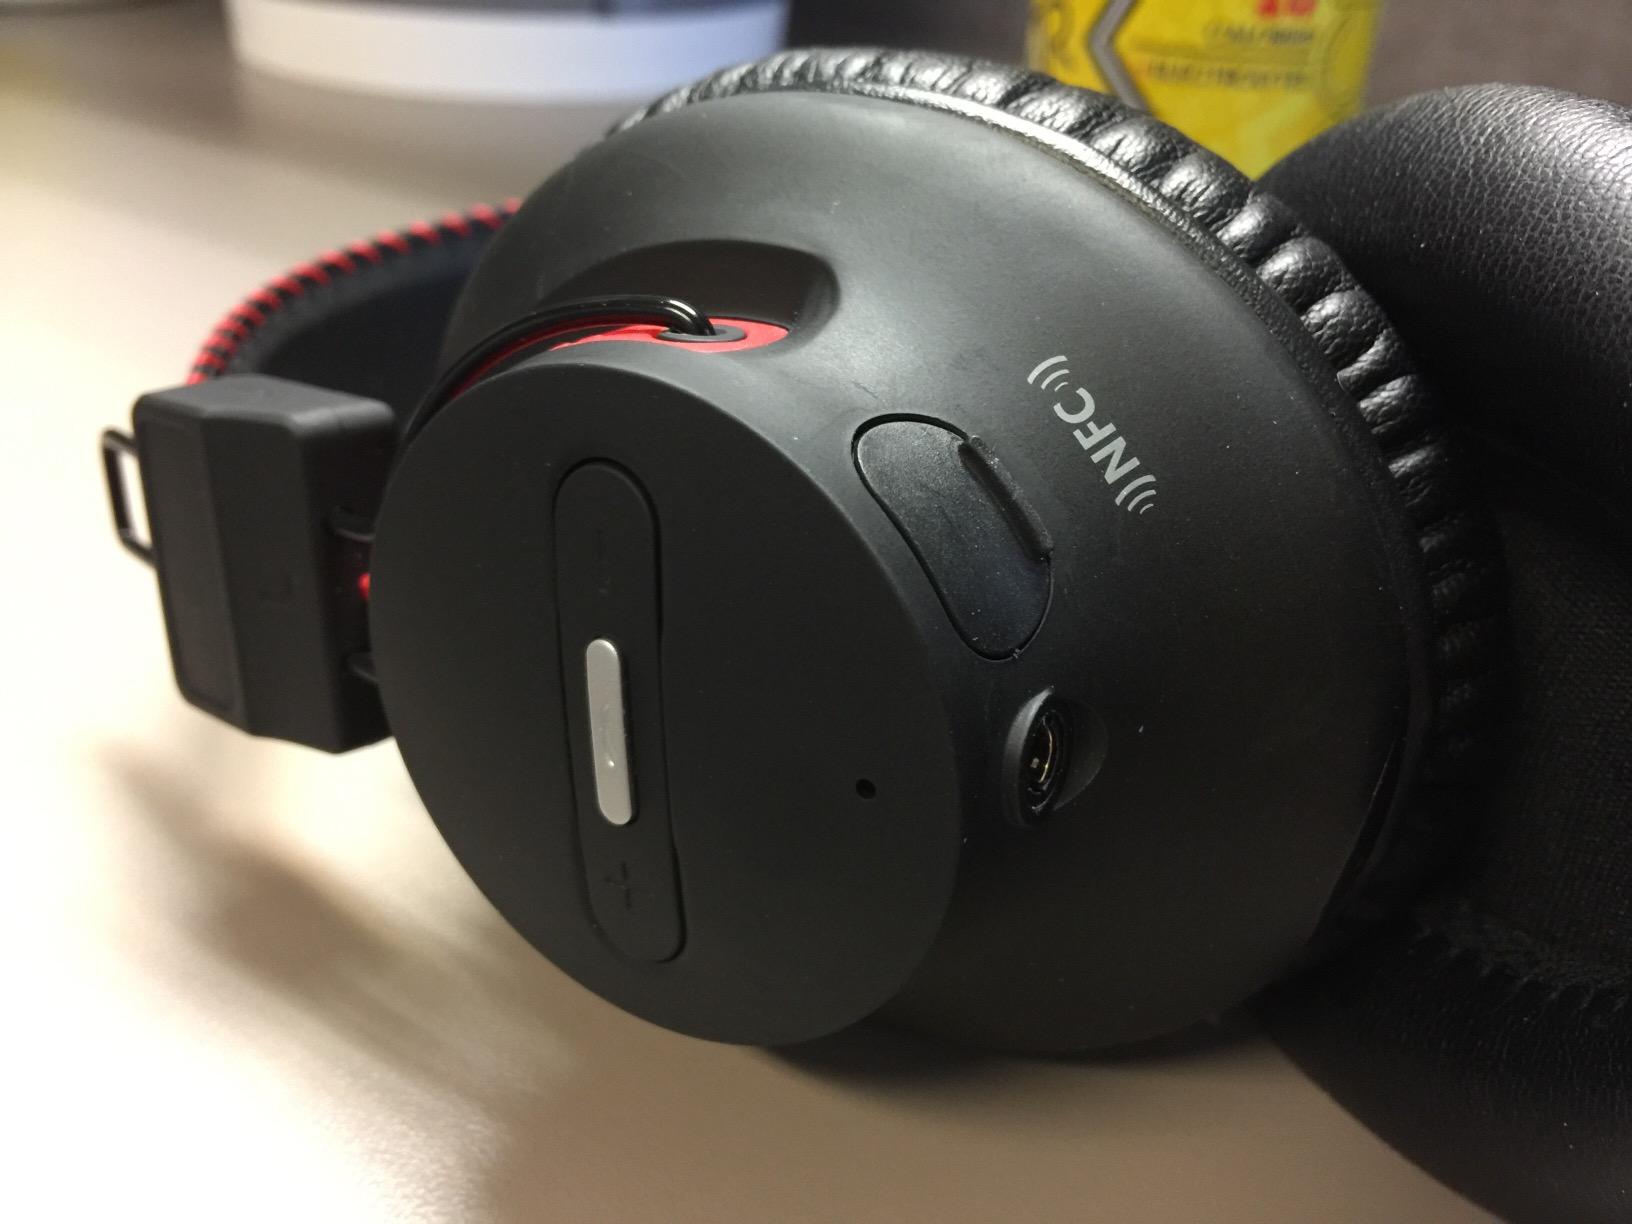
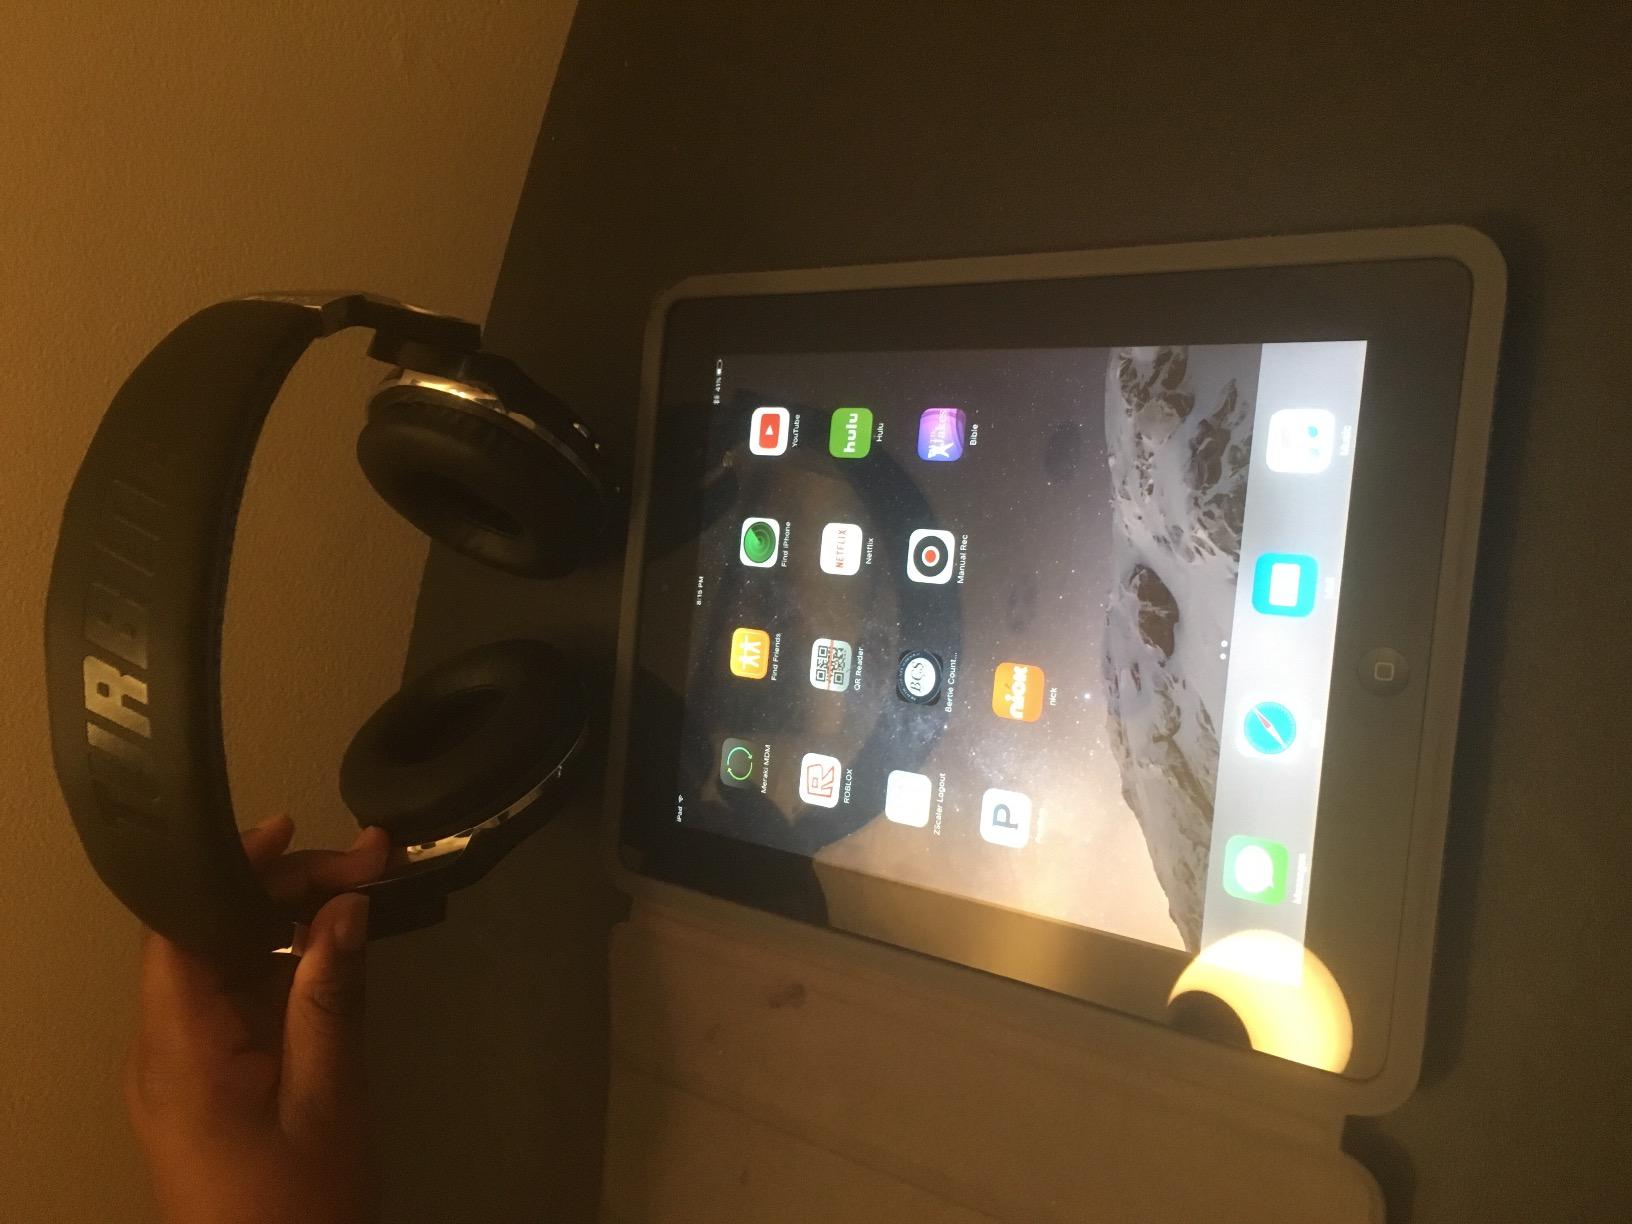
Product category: headphones
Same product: no